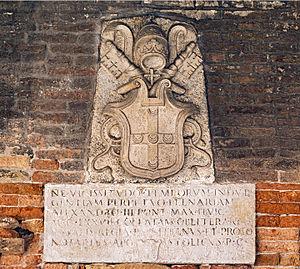
L'église Saint-Jacques-du-Rialto ou San Giacometto est une église catholique de Venise, en Italie. Elle est plus connue des Vénitiens sous le nom de San Giacometo. Elle se situe dans le quartier de San Polo, contrada San Zuane de Rialto. Comme le montre son patronyme, elle est distincte de l’église San Giacomo dall'Orio située elle dans le quartier de Santa Croce.